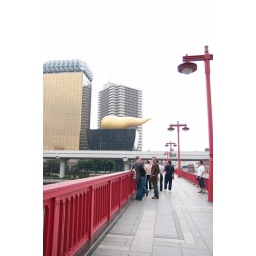
An object onto a black building was made by Philippe Starck.